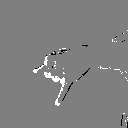
ASL letter: j